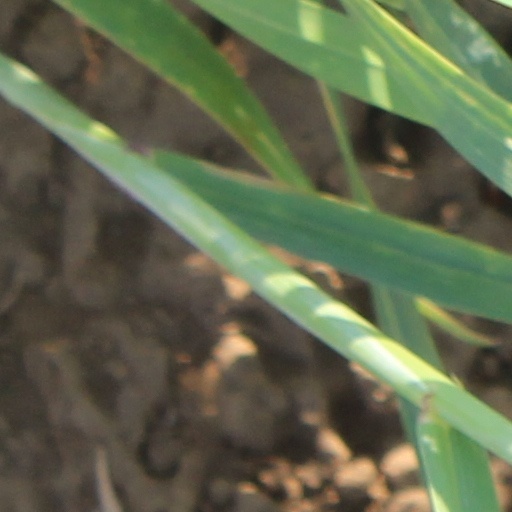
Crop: wheat